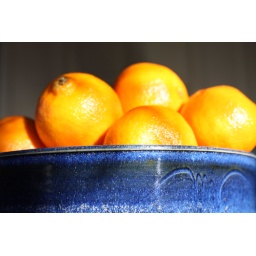
Clementines in blue bowl